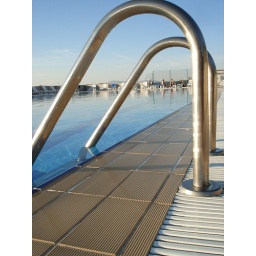
the blues in the swimming pool over the mountains